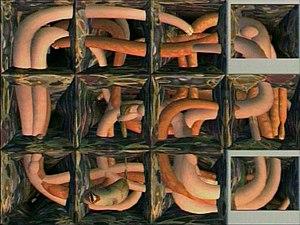
Image extraite de Cloison, film d'animation de Bériou.
Bériou, pseudonyme de Jean-François Matteudi, est un vidéaste et plasticien français né en 1952. Certains de ses courts métrages d'images de synthèse, produits par Canal+ et diffusés dans de nombreux pays, ont marqué les années 1990.